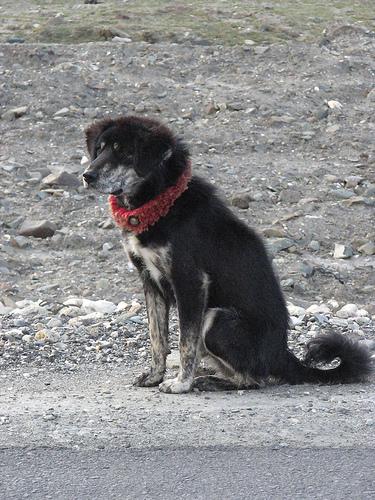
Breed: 205-n000030-Tibetan_mastiff